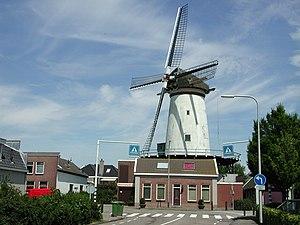
Cet article recense les moulins à vent de la province de Hollande-Méridionale, aux Pays-Bas.